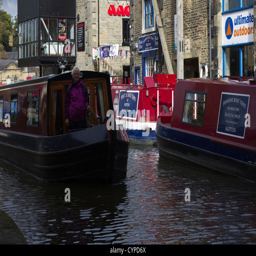
narrow boat passing moored barges